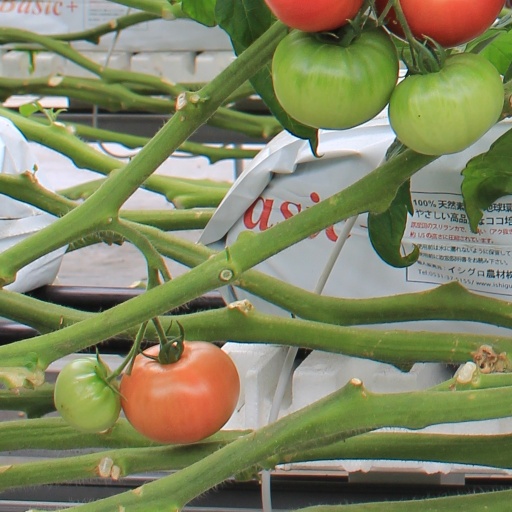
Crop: tomato